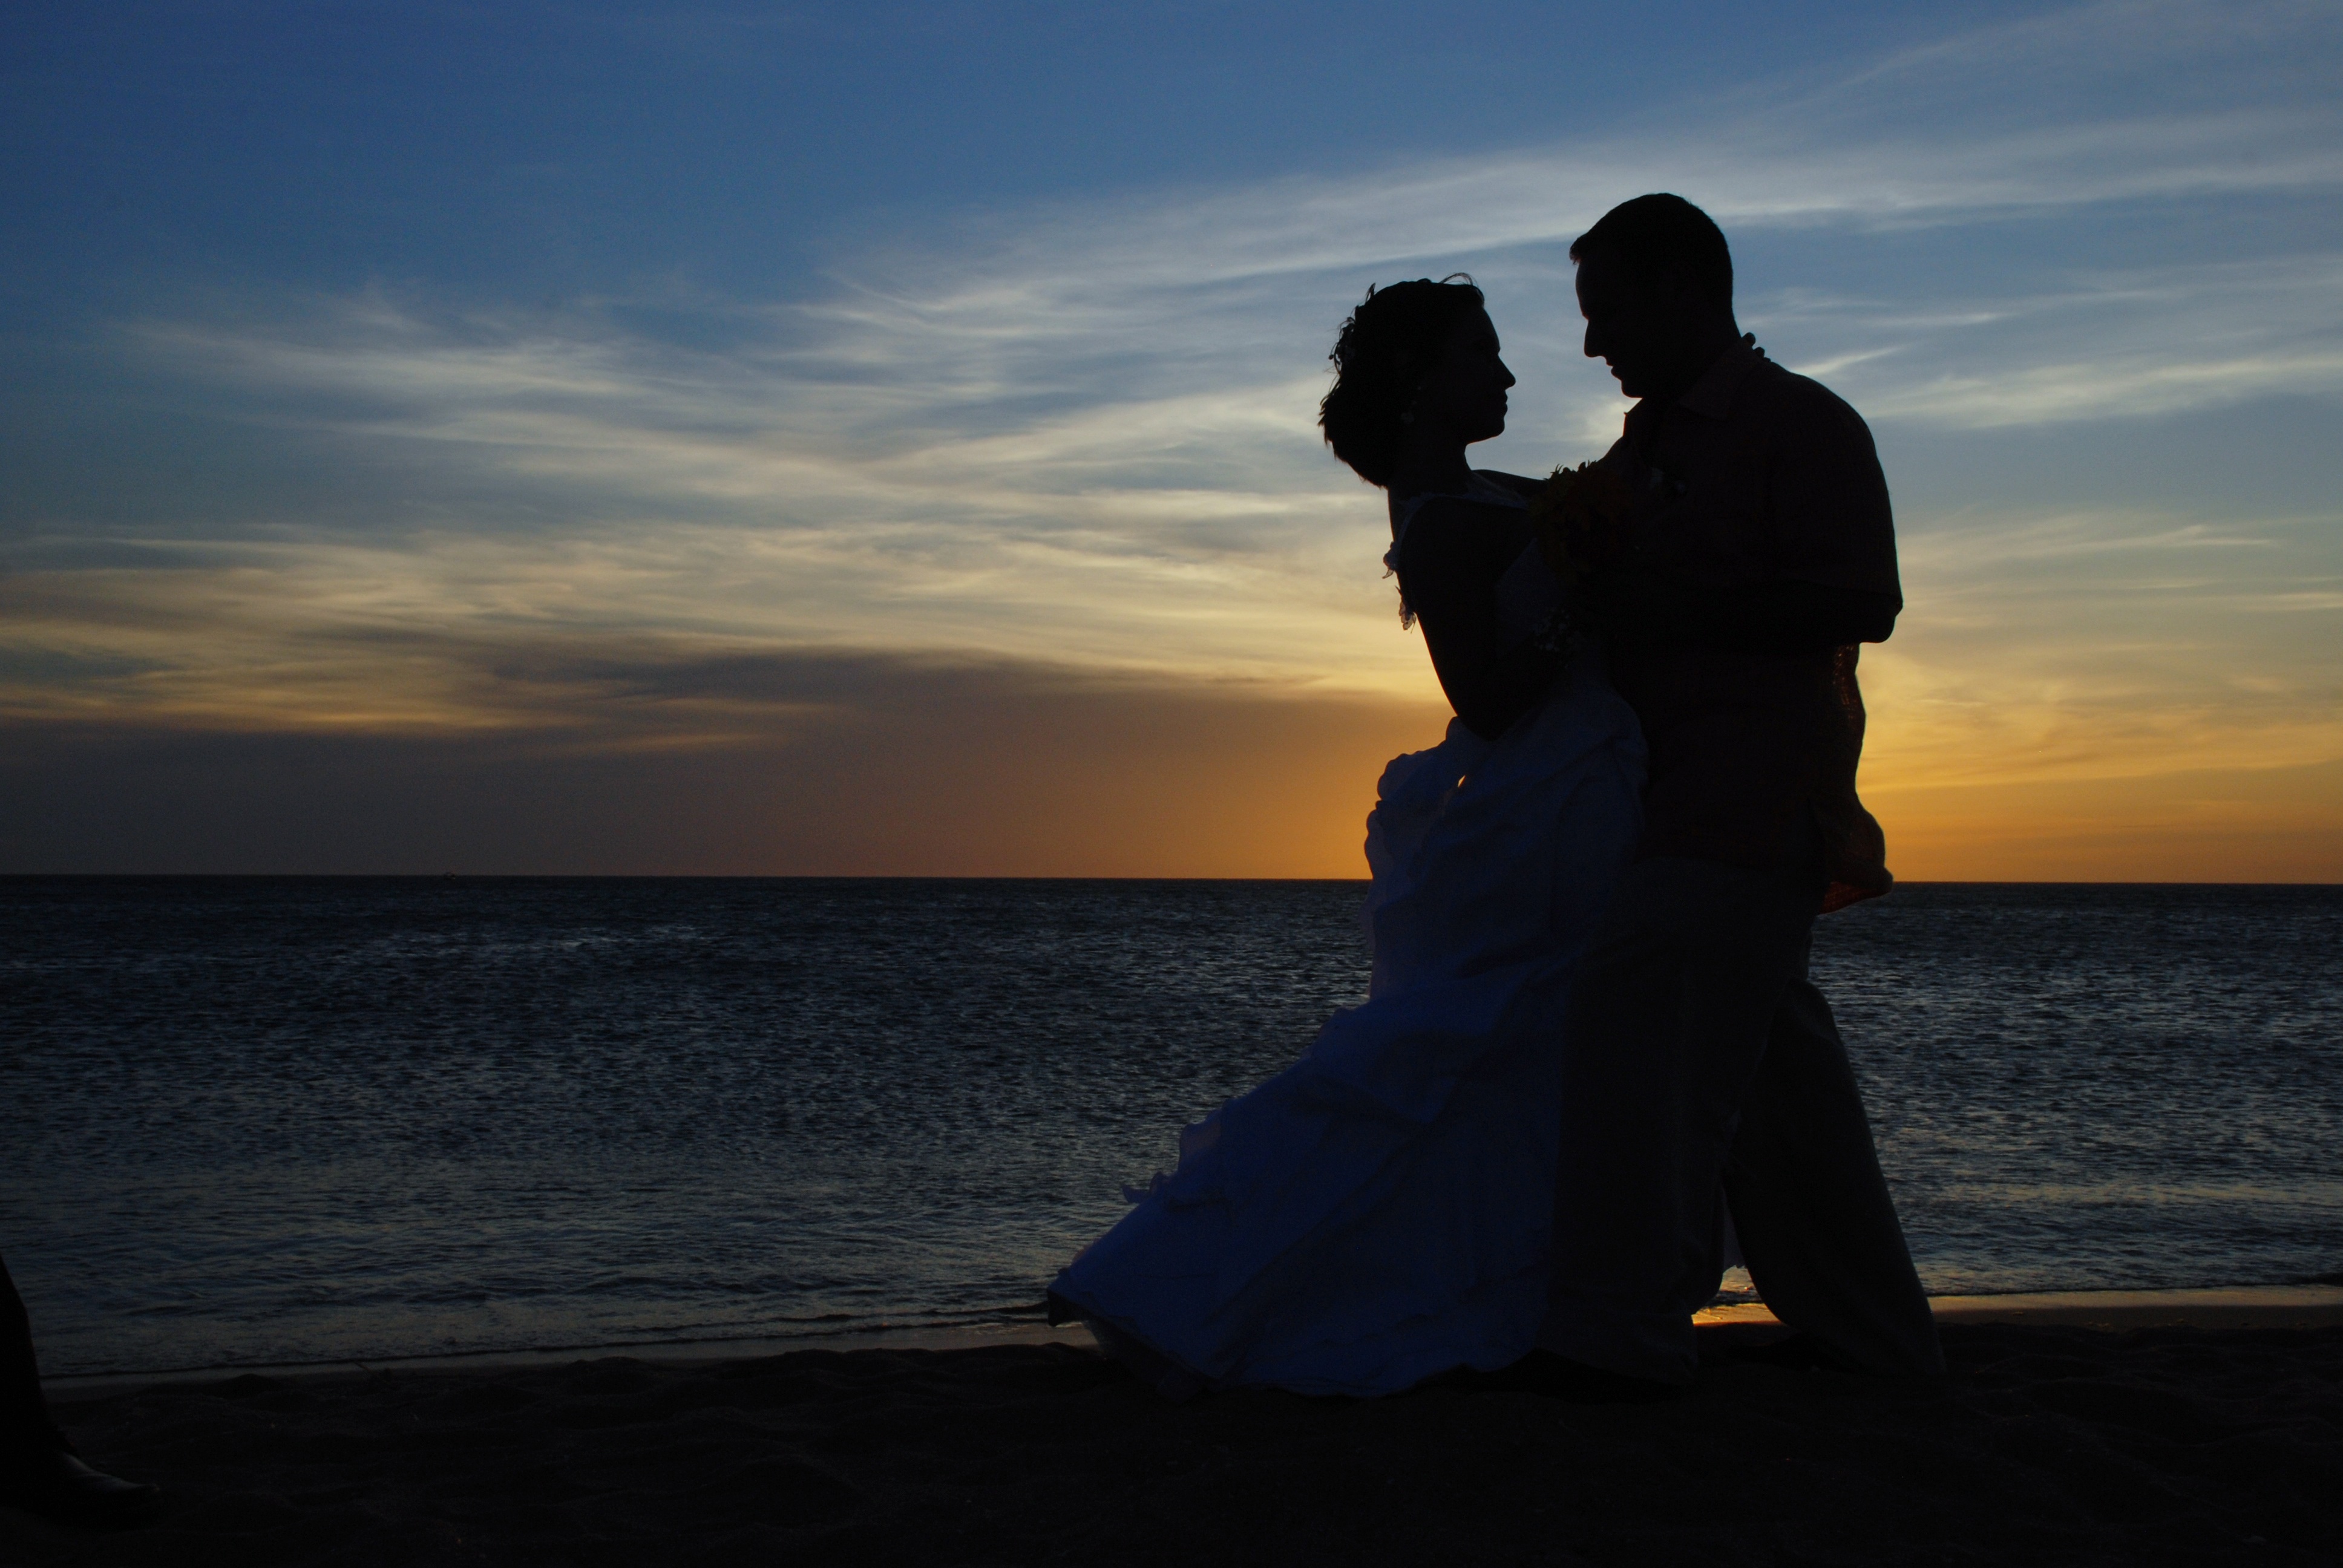
beach, sea, coast, ocean, horizon, silhouette, blossom, sky, sunrise, sunset, photography, sunlight, morning, cute, male, dusk, female, celebration, love, evening, bouquet, young, tropical, color, couple, romance, romantic, two, blue, wedding, wedding dress, bride, groom, married, marriage, holding, smiling, kissing, boyfriend, outdoors, events, background, dress, women, dating, vertical, joy, beautiful, caribbean, togetherness, elegance, interaction, young adult, adspublicity, heterosexual couple, human action